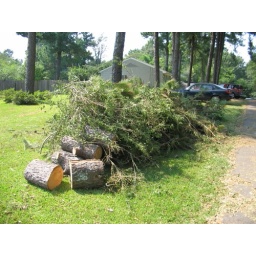
tree guts by the road